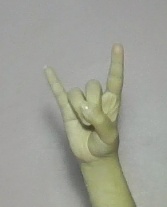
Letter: la